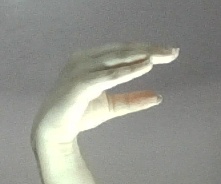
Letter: jeem